Phosphorene

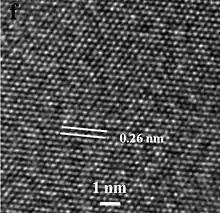
Top-view electron micrograph of phosphorene

Phosphorene 2D materials are composed of individual layers held together by van der Waals forces in lieu of covalent or ionic bonds that are found in most materials. There are three electrons within the 3p orbitals of the phosphorus atom, thus, giving rise to sp hybridization of each phosphorus atom within the phosphorene structure. Monolayered phosphorene exhibits the structure of a quadrangular pyramid because three electrons of P atom bond with three other P atoms covalently at 2.18 Å leaving one lone pair. Two of the phosphorus atoms are in the plane of the layer at 99° from one another, and the third phosphorus is between the layers at 103°, yielding an average angle of 102°.